Mass surveillance in the United States

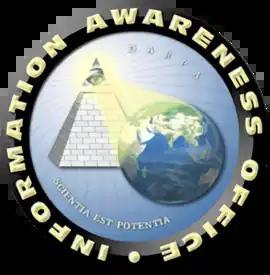
Official seal of the Information Awareness Office – a U.S. agency which developed technologies for mass surveillance

Under the Mail Isolation Control and Tracking program, the U.S. Postal Service photographs the exterior of every piece of paper mail that is processed in the United States — about 160 billion pieces in 2012. The U.S. Postmaster General stated that the system is primarily used for mail sorting, but the images are available for possible use by law enforcement agencies. Created in 2001 following the anthrax attacks that killed five people, it is a sweeping expansion of a 100-year-old program called "mail cover" which targets people suspected of crimes. Together, the two programs show that postal mail is subject to the same kind of scrutiny that the National Security Agency gives to telephone calls, e-mail, and other forms of electronic communication.